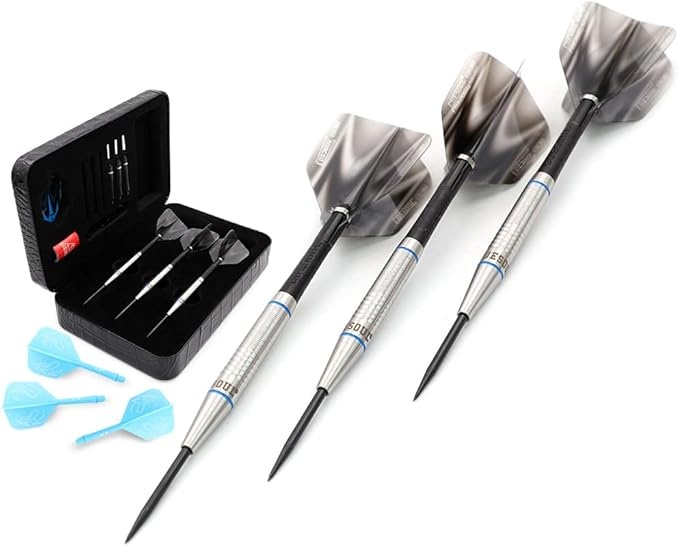
CUESOUL Professional Tungsten Steel Tip Dart Set 85% Tungsten 22g/24g/26g-Glory Series
About This 3* 85% Glory Tungsten barrel,well balance Package with luxury dart case. Dart Barrel weight:22g,diameter:7.1mm(Max.),length:50.1mm.Black coated steel tips,27.5mm. 6* 2BA engraved blue dart shafts,length 41mm(screw not inlcuded). 6* durable use translucent dart flights. 6* durable use translucent dart flights+3 pieces ROST AK5 Integrated Dart Shaft and Flights
Brand: CUESOUL
Category: Sporting Goods > Indoor Games > Throwing Darts > Darts